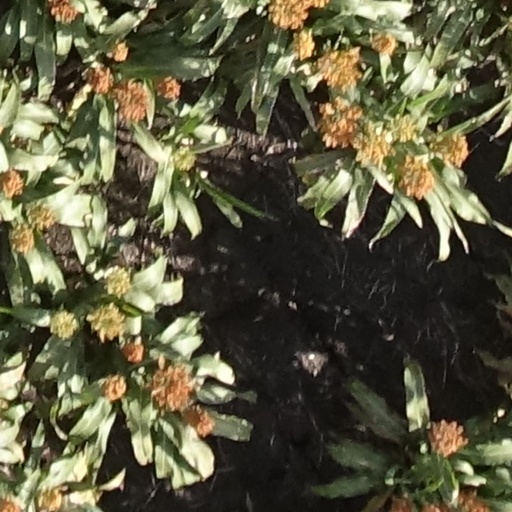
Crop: sorghum